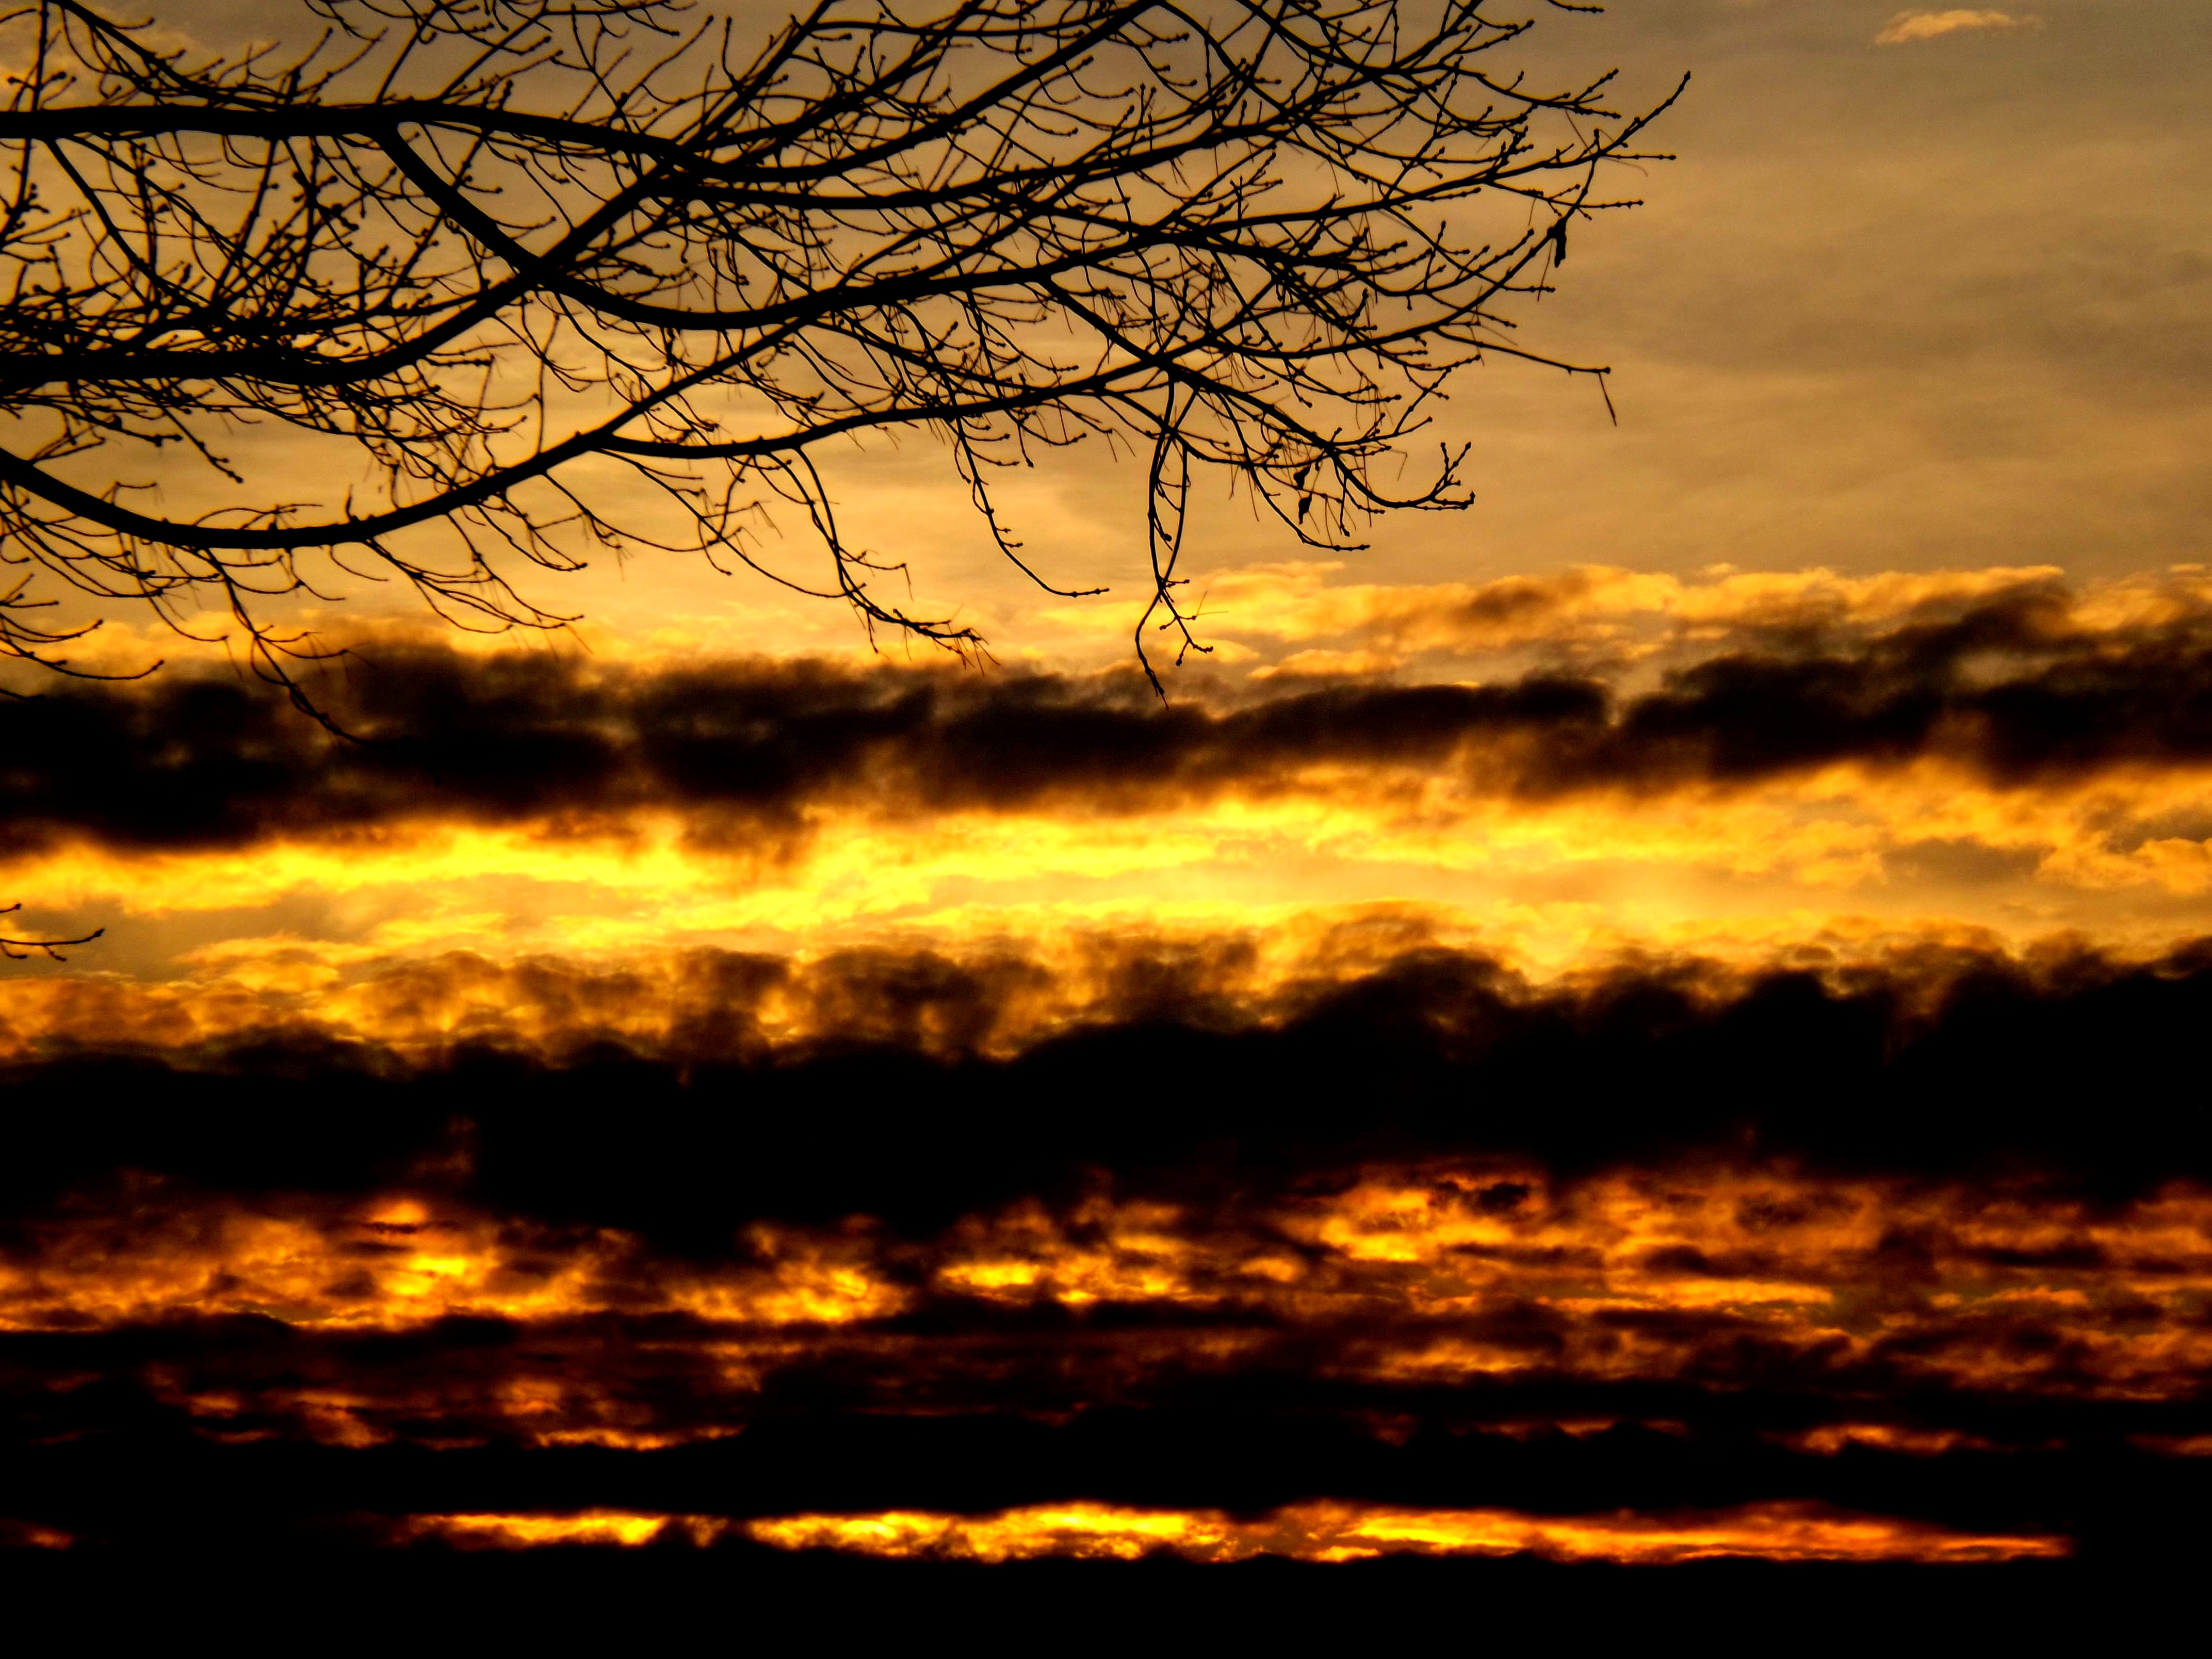
horizon, cloud, sky, sun, sunrise, sunset, sunlight, morning, dawn, atmosphere, dusk, evening, red, fire, black, afterglow, red sky at morning